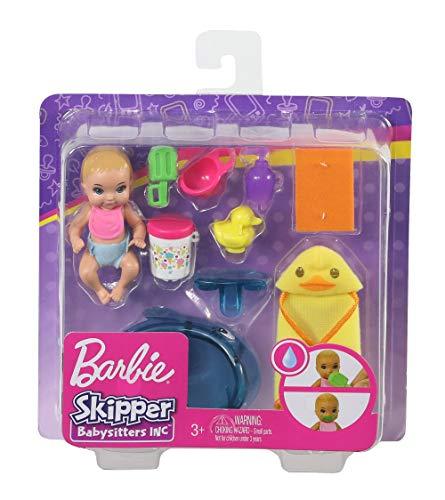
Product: Barbie Skipper Babysitters Inc. Feeding and Bath-Time Playset with Color-Change Baby Doll, Tub and 6 Accessories
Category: Toys & Games | Dolls & Accessories | Dolls
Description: Play out classic babysitting moments with Barbie Skipper Babysitters Inc. playsets that come with a baby doll, themed accessories and a fun feature to immerse kids in role-play.
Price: $9.99 $ 9 . 99
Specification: ProductDimensions:6.5x1.8x6.4inches|ItemWeight:1.6ounces|ShippingWeight:1.6ounces|ASIN:B07XD6B87H|Itemmodelnumber:GHV84|Manufacturerrecommendedage:36months-6years